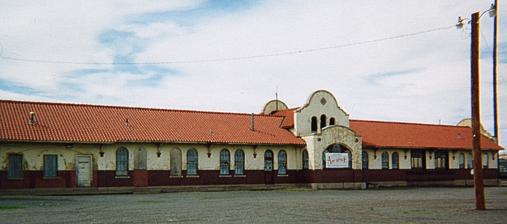
Building: Tucumcari station
Country: United States of America
Year built: 1901
Former train station in Tucumcari, New Mexico Tucumcari Former Rock Island Line and Southern Pacific passenger rail station Former Union Station, now Tucumcari Railroad Museum, July 2008. General information Location 100 West Railroad Street Tucumcari, New Mexico , 88401 Coordinates 35°10′50″N 103°43′36″W / 35.18053°N 103.72653°W / 35.18053; -103.72653 Owned by Tucumcari Railroad Museum Line(s) Chicago, Rock Island and Pacific Railroad , Southern Pacific Railroad Platforms 2 (formerly) Tracks 2 (formerly) History Opened 1901 Closed 1968 Rebuilt 1926 Electrified No Former services Preceding station Chicago, Rock Island and Pacific Railroad Following station Terminus Tucumcari – Memphis San Jon toward Memphis Tucumcari – Rock Island Logan toward Rock Island Preceding station Southern Pacific Railroad Following station Montoya toward El Paso Golden State Route Terminus Tucumcari Union Station is a train station in Tucumcari, New Mexico , United States. The current station building was erected in 1926. Today, the Tucumcari Railroad Museum occupies the station building. It formerly served the Chicago, Rock Island and Pacific Railroad and the Southern Pacific Transportation Company as a division point and transfer stop on the joined transcontinental services until these trains were discontinued in 1968. History Originally, Tucumcari was a construction camp on the Chicago, Rock Island and Pacific Railroad when the line was being built in 1901, called Ragtown. Before Tucumcari was created, the Golden State Limited and other trains ran through the area. Around the time when the town was formed on the line, it was named "Six Shooter Siding" due to many gunfights happening at the camp. The town and station was formally called Douglas until the name changed to Tucumcari in 1908. Current station building In 1926, the Rock Island constructed a new Mission Revival station that still stands today to meet the demands of the passenger ridership growth as well as the city growing. It had a ticket counter, station agent, and baggage area along with a waiting room. Trains that stopped at the station Arizona Limited Californian Cherokee Golden State Golden Rocket (cancelled) Imperial Decline and current operations The station while under restoration on July 28, 2011. Starting in the 1950s and 1960s, the number of passengers going through the station declined as with the popularity of rail transport due to the car and airlines . This affected the Rock Island heavily and the number of trains going through the station went down. In 1967, the Imperial , which has stopped at the station along with the Cherokee , were discontinued. This meant the only train serving the station was the Golden State , which was discontinued a year later and ending passenger service to Tucumcari. After the passenger trains left, it was still used by the railroads as a yard office and division point office. However, in 1980, the Rock Island was broken up due to bankruptcy and the Southern Pacific gained full responsibility of the station building. The station building deteriorated slowly during the 1980s. In 1996, the Southern Pacific was acquired by the Union Pacific Railroad , which donated the building to the city of Tucumcari in 2002. Restoration work on the station began and was completed in 2015, and the Tucumcari Railroad Museum now occupies the station building. In Film In the classic 1965 Sergio Leone western, For A Few Dollars More , the film opens with Mortimer ( Lee Van Cleef ), a bounty hunter , riding a train and pulling the emergency brake (cord) to force it to stop at the Tucumcari station. References